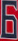
Number: 6